Christophe Clement Stakes

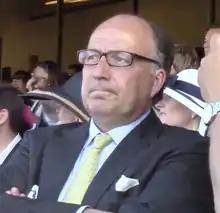
Christophe Clement, for whom the race is named

The Christophe Clement Stakes is an American Thoroughbred horse race run annually at Gulfstream Park in Hallandale Beach, Florida. The race is open to fillies and mares, age four and up, willing to race one and one-half miles on turf. The Grade III race currently carries a purse of $200,000.